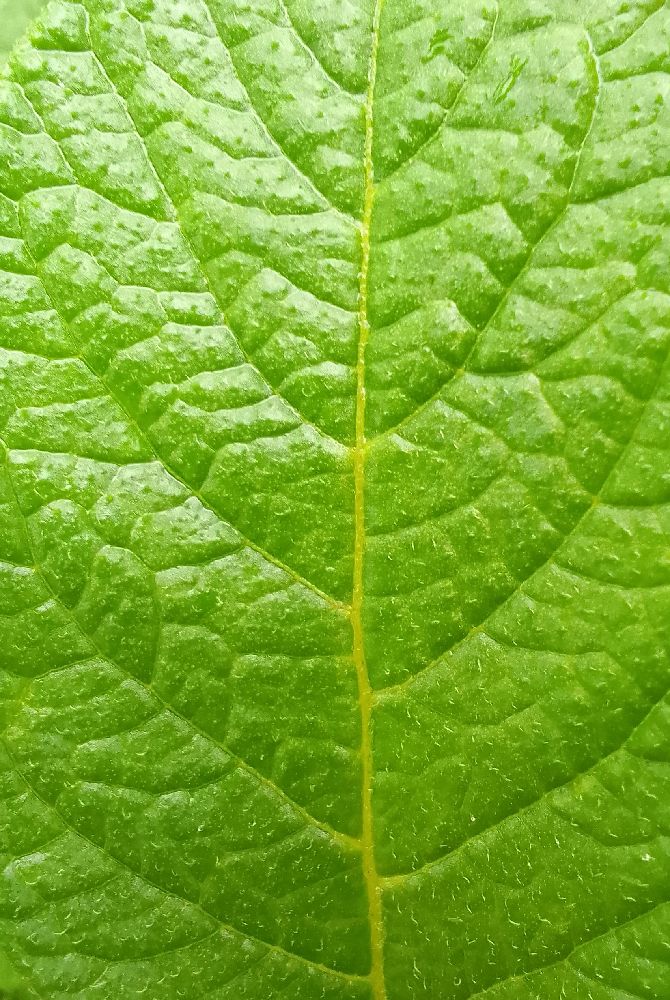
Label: Healthy